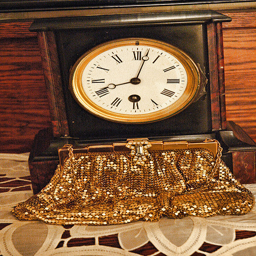
a small gold changebag sitting in front of a clock
A display of a clock on the table with a gold purse next to it
A fancy clock it sitting atop a lace doily near a golden purse.
A CLOCK WITH GOLDEN DECORATIONS IN THE BOTTOM AREA.
An old clock sitting on a table with a golden sequins purse